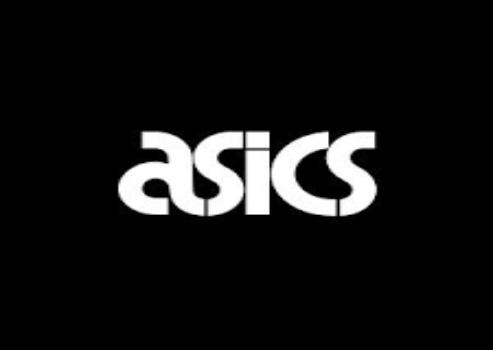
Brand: Asics
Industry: Sports